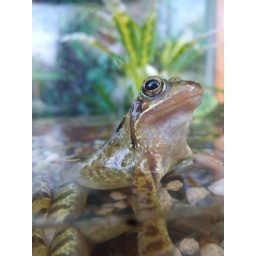
i saved this frogs life when it was getting battered by the black cat in our garden.